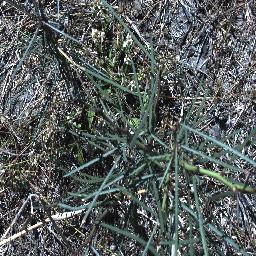
Label: parkinsonia